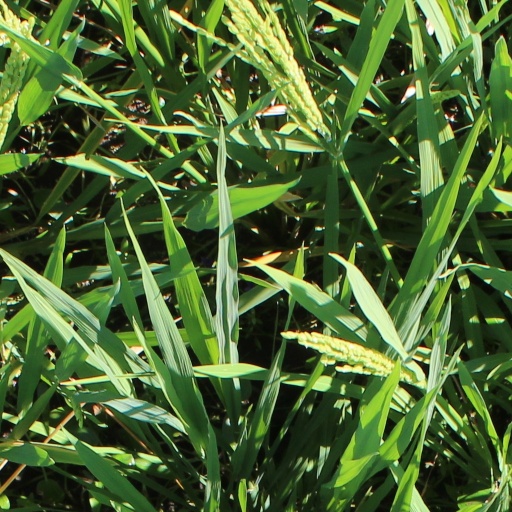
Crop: rice